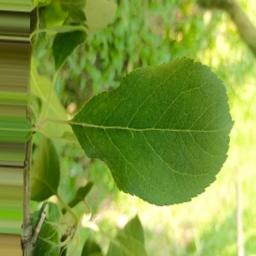
Label: Healthy